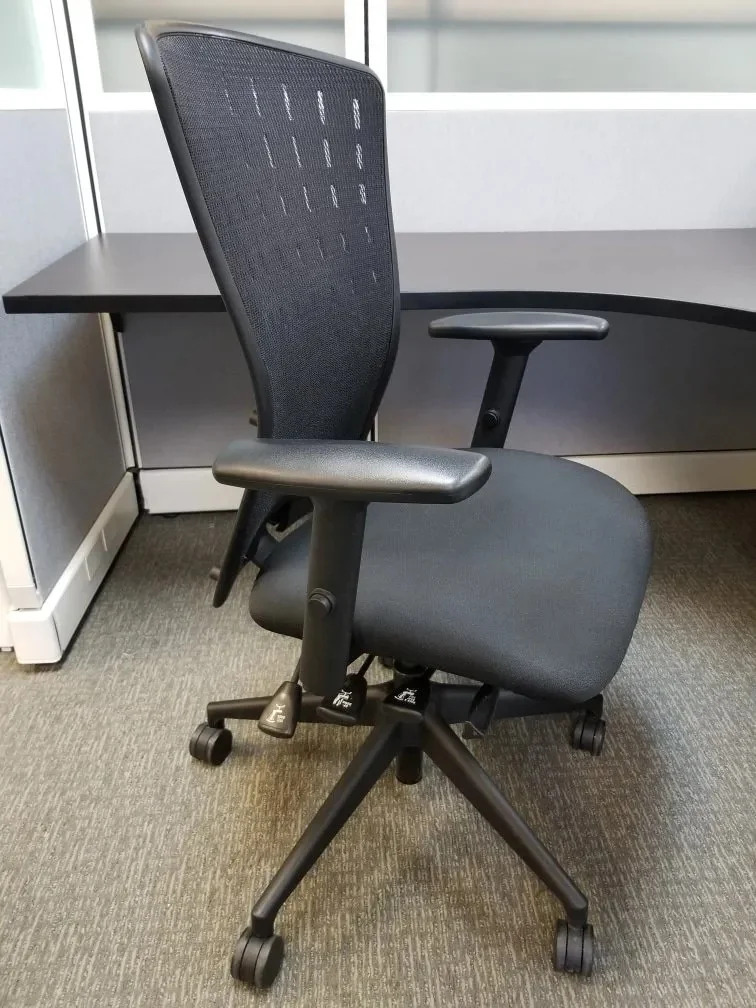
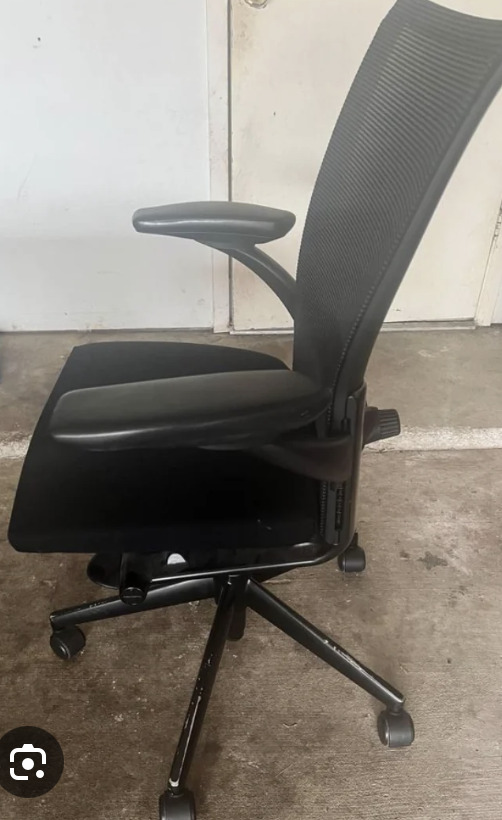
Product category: items_chair
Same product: no